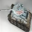
Label: tank